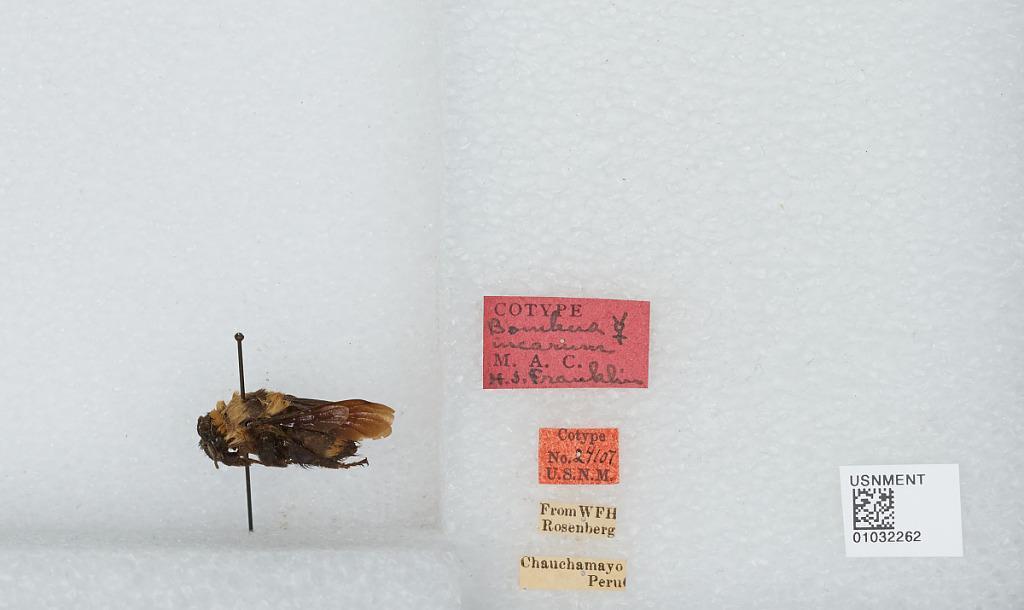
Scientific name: Bombus (Fervidobombus) transversalis (Olivier)
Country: Peru
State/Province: Cusco
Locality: Chauchamayo